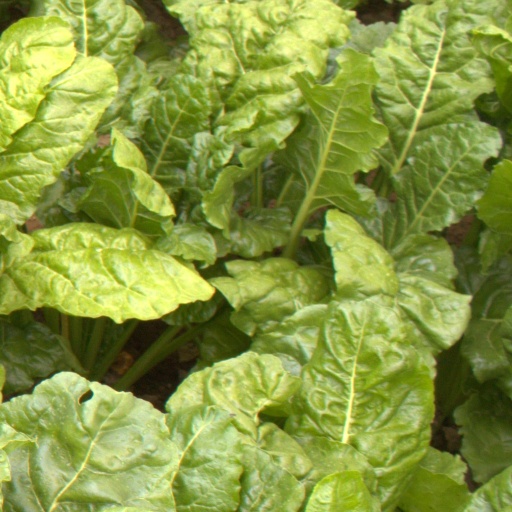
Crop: sugar beet